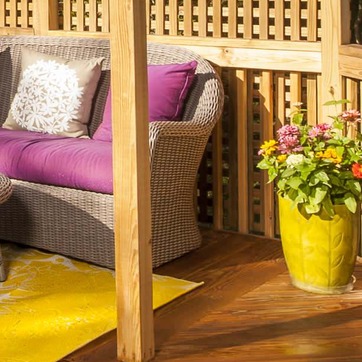
Material: other